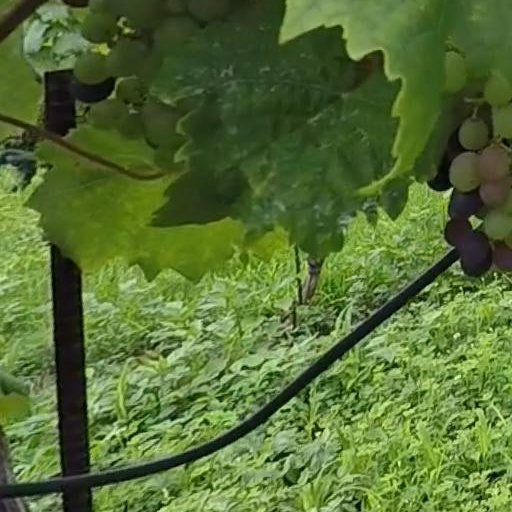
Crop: grape